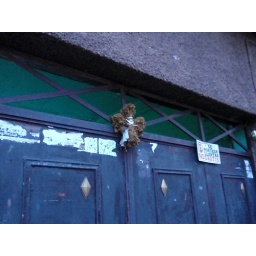
There were crosses made of bunches of dried flowers on most of the doors in town.